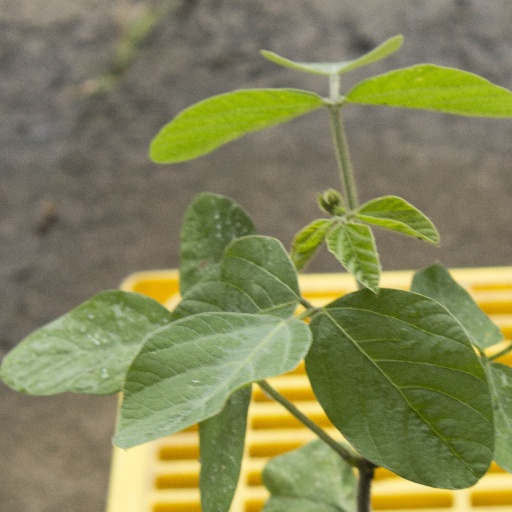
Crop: soybean